Sisters of the Precious Blood (Switzerland)

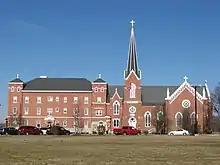
Maria Stein Convent

In 1844, three Sisters of the Precious Blood came to the United States to minister to German immigrants in Ohio. Ten foundations of Precious Blood sisters, brothers, and priests were established in western Ohio and Jay County, Indiana. Besides providing food and clothing for themselves and other missionaries, they opened schools and orphanages and cared for the sick.